Bikram Choudhury

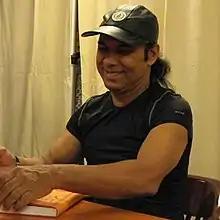
At a book signing in New York in 2007

Bikram Choudhury (born 1944) is an Indian-American yoga guru, and the founder of Bikram Yoga, a form of hot yoga consisting of a fixed series of 26 postures practised in a hot environment of . The business became a success in the United States and then across the Western world, with a variety of celebrity pupils. His former wife Rajashree Choudhury assisted him in the yoga business.